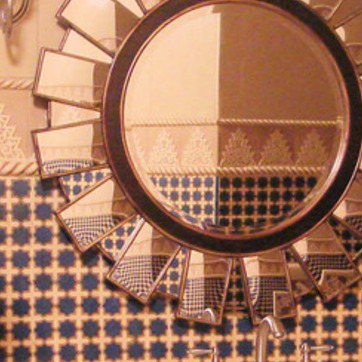
Material: mirror